Peter Ermakov

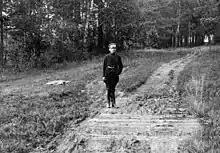
Ermakov in 1920: "I am standing on the grave of the Tsar".

By early 1918, the former Russian Imperial Family was in Bolshevik custody, and had originally been transported to the city of Tobolsk following Tsar Nicholas II's abdication. The imperial family was moved again to Yekaterinburg as a result of White Army forces approaching the outskirts of Tobolsk. By mid-1918, with White Army forces now edging closer to the outskirts of Yekaterinburg, the local Bolshevik authorities were instructed by Yakov Sverdlov, with the assent of Vladimir Lenin by means of a telegram, to execute the imperial family. Feeling that the guards guarding the family had possibly become too sympathetic, it was decided to replace them with zealous Bolsheviks. Among them was Pyotr Ermakov, in order to insure the execution would be completed without failure.